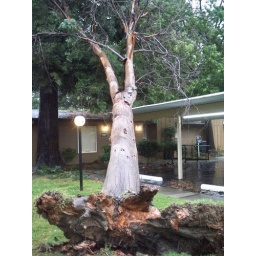
If it wasn't for the pine tree that got in the way it would have hit the building in front of it